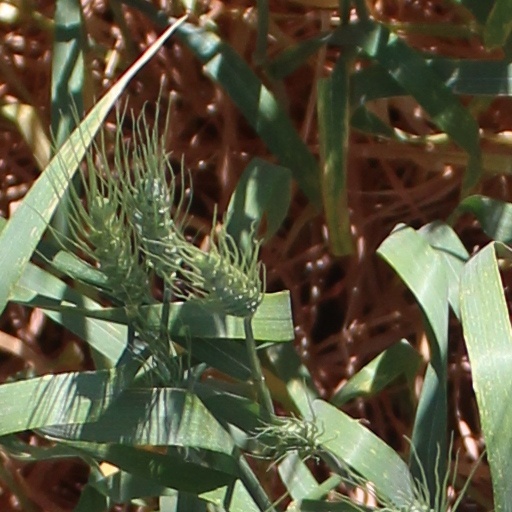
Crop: wheat